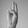
ASL letter: U